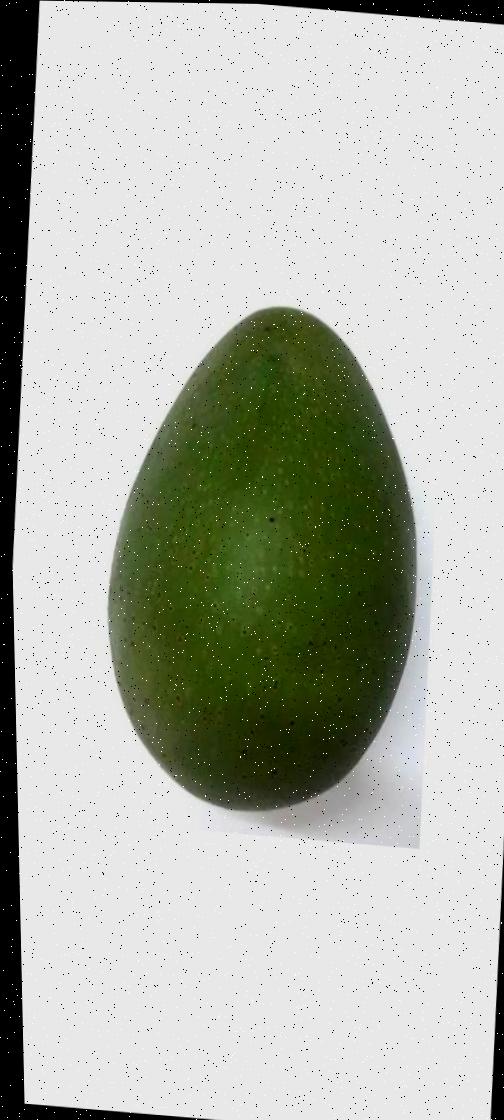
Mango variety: Ashshina Zhinuk